Question: Please indicate a possible affordance area of baseball bat that can be used for holding
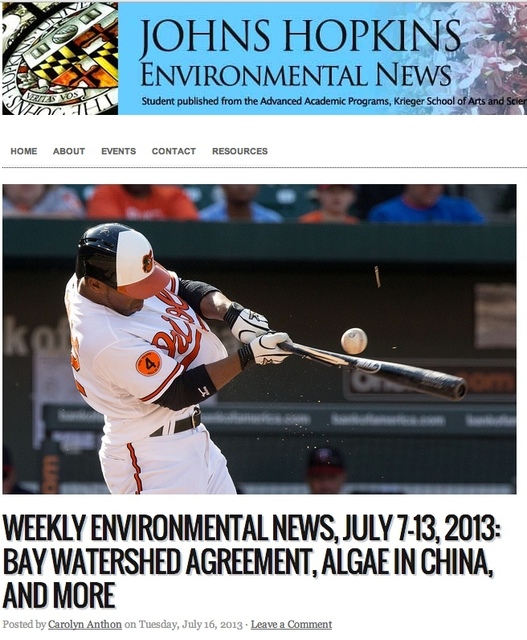
Answer: [223.5, 297.544, 309.114, 378.947]